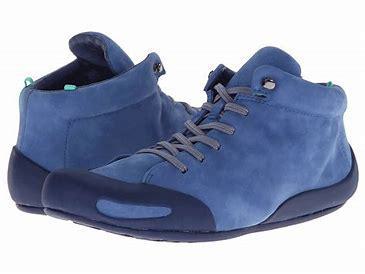
Brand: Camper
Model: PEU